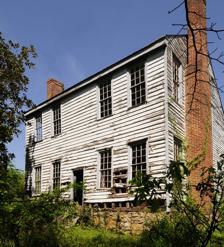
Building: Landsford Plantation House
Country: United States of America
Year built: 1828
Historic house in South Carolina, United States United States historic place Landsford Plantation House U.S. National Register of Historic Places Landsford Plantation House, April 2012 Show map of South Carolina Show map of the United States Location CR 595 1/2 mi. E of US 21, Landsford, South Carolina Coordinates 34°47′04″N 80°54′43″W / 34.78444°N 80.91194°W / 34.78444; -80.91194 Area 10 acres (4.0 ha) Built c. 1828 ( 1828 ) NRHP reference No. 86003520 Added to NRHP February 4, 1987 Landsford Plantation House , also known as the Davie House, is a historic plantation house located near Richburg , Chester County, South Carolina . It was built about 1828, and is a 2 + 1 ⁄ 2 -story, timber-framed weatherboarded vernacular residence. The house has a square plan and is two rooms deep. The main façade featured a one-story porch, resting on brick piers, and added about the turn of the 20th century. Landsford Plantation achieved local prominence as the social center of a 3,000 acres (1,200 ha) Piedmont cotton plantation in the mid-19th century. Of the original outbuildings, only a barn of log construction remains. It was listed on the National Register of Historic Places in 1987. References